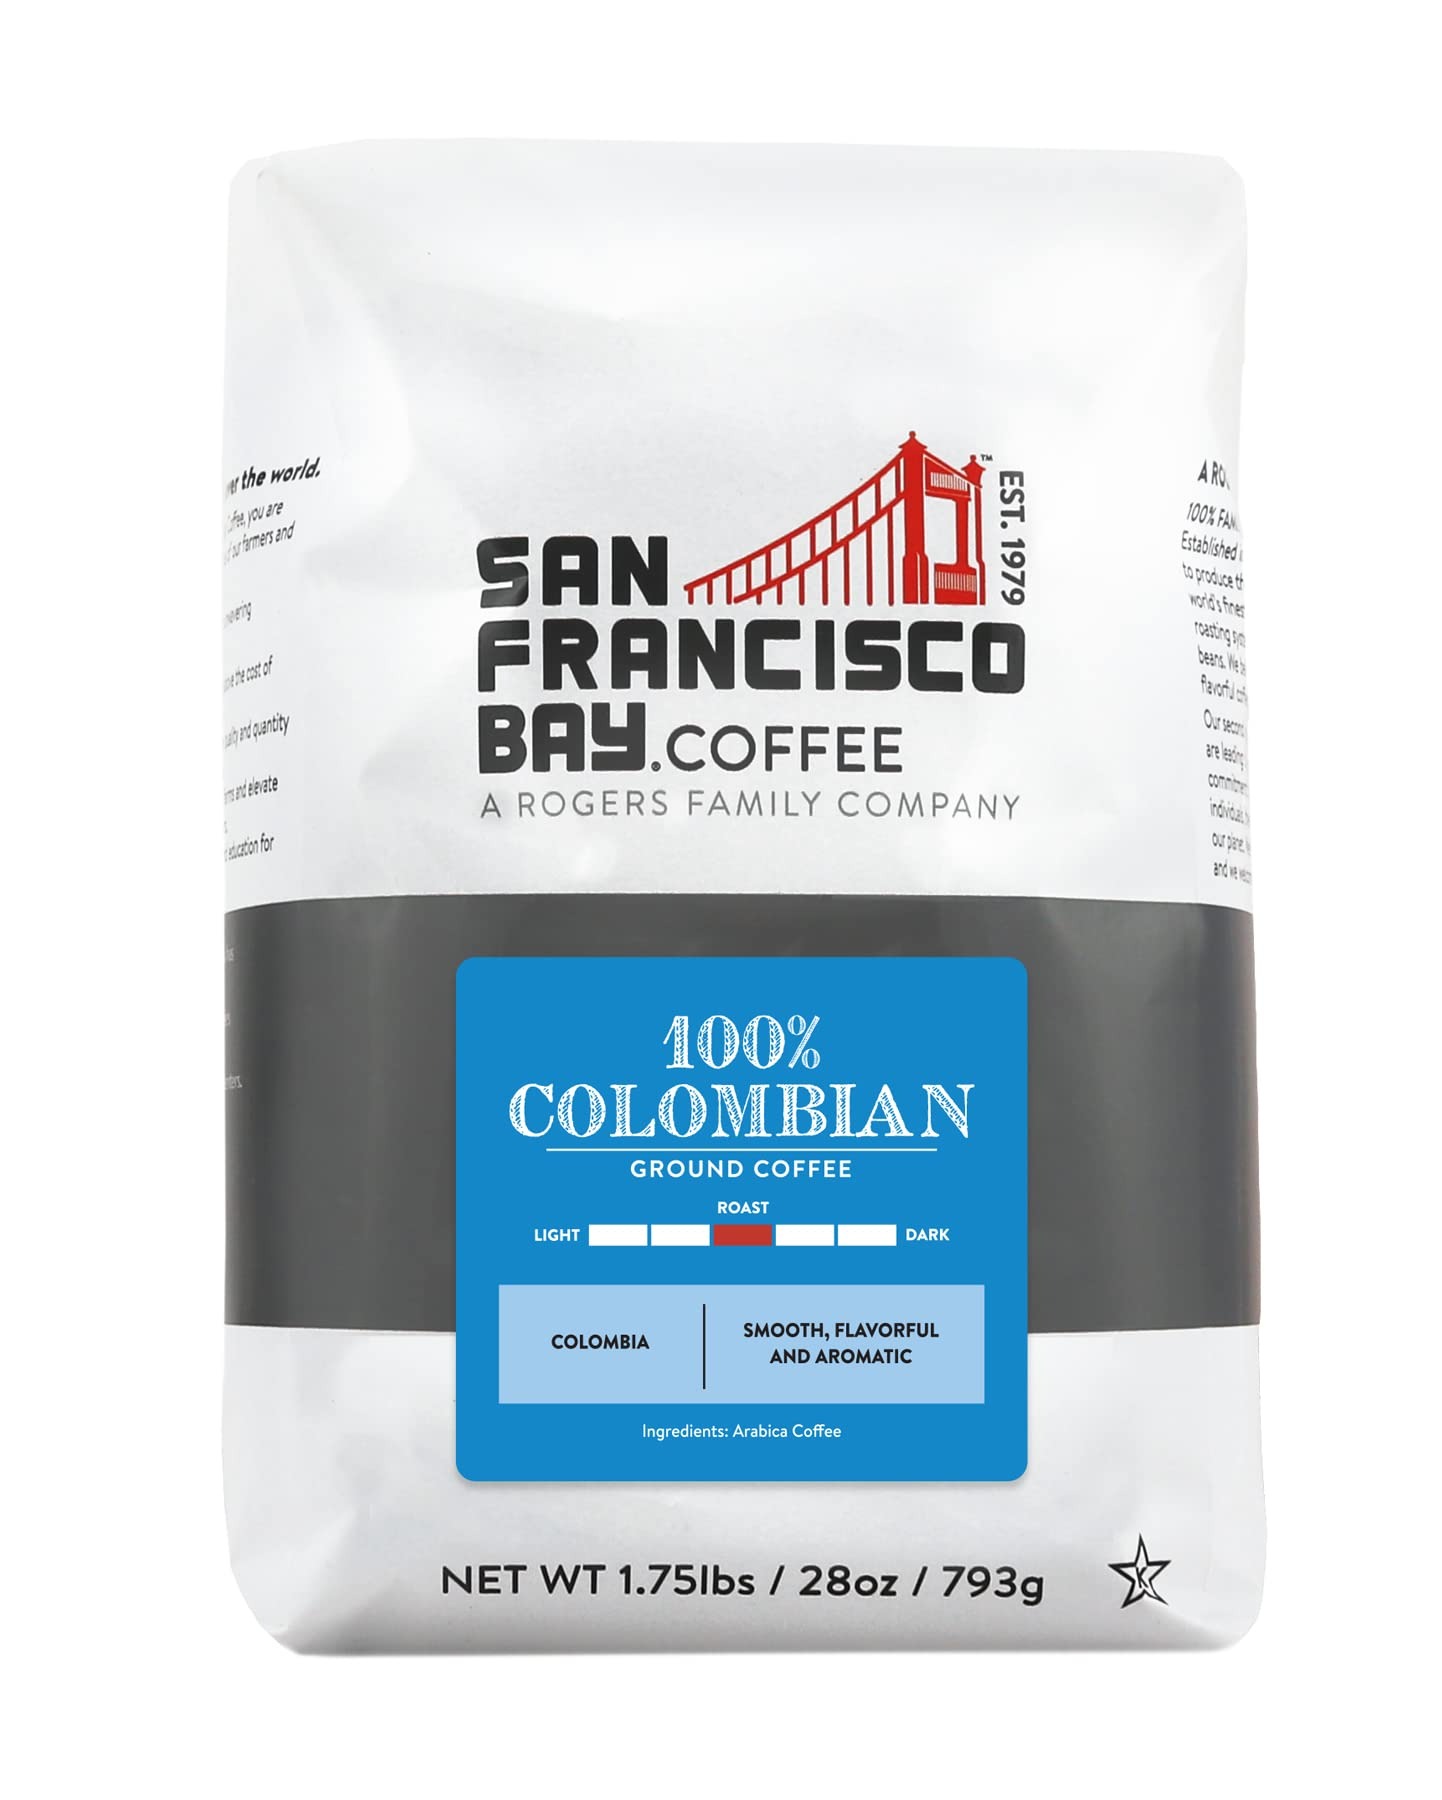
Item Name: San Francisco Bay Ground Coffee - 100% Colombian (28oz Bag), Medium Roast
Bullet Point 1: Colombian Supremo comes from premium beans grown in the Antioquia, Colombia region. Medium roasting results in a coffee that is aromatic, smooth and full of flavor.
Bullet Point 2: KEURIG COMPATIBLE: Our OneCup Coffee Pods are specially designed for use with K-cup style single serve brewers including Keurig 2.0. SF Bay Coffee is not affiliated with Keurig Green Mountain.
Bullet Point 3: QUALITY COFFEE: San Francisco Bay Coffee uses only 100% arabica coffee and certified Kosher coffee beans. Hand picked and grown in high altitude. We're so confident you'll love it, we back it with a satisfaction guarantee.
Bullet Point 4: ECO-FRIENDLY, COMPOSTABLE: OneCup pods, including the outer bag and one-way coffee valve, are made from plant-based materials and are certified commercially compostable by BPI.
Value: 28.0
Unit: Ounce

Price: 22.99